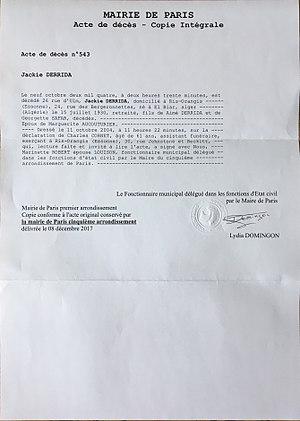
Acte de décès de Jacques (Jackie) Derrida délivré par la mairie du premier arrondissement de Paris le 8 décembre 2017 et certifiant qu'il est bien mort le 9 octobre 2004.
Jacques Derrida est un philosophe français né le 15 juillet 1930 à El Biar et mort le 9 octobre 2004 à Paris.